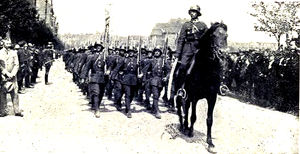
Le plébiscite de Haute-Silésie est un référendum qui s'est déroulé en mars 1921 en Haute-Silésie, région frontalière entre l'Allemagne de Weimar et la Pologne. Cette consultation, organisée en application de l'article 88 du traité de Versailles, a pour objectif de déterminer la frontière entre les deux pays, dans une région qui constitue un puzzle ethnique mélangeant des Allemands, des Polonais. D'après des statistiques d'avant-guerre, les Polonais constituaient 60 % de la population.